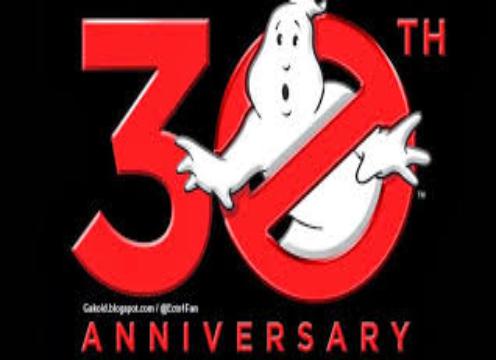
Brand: Ghostbusters
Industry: Leisure